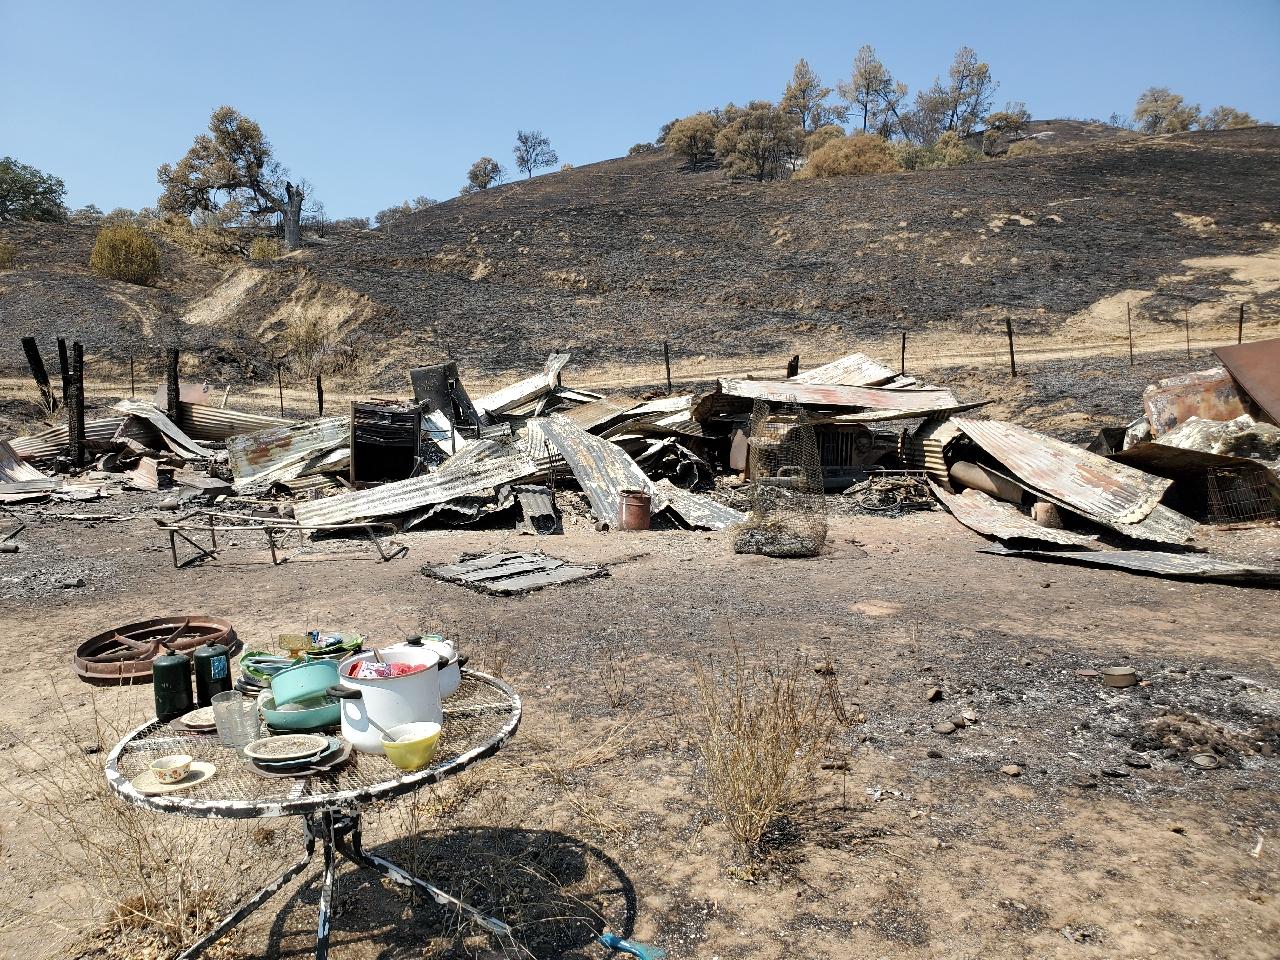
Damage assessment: destroyed